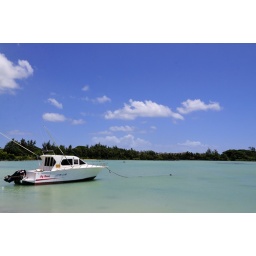
The boats under blue sky